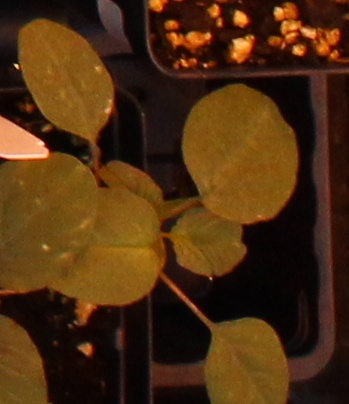
Label: Palmer Amaranth